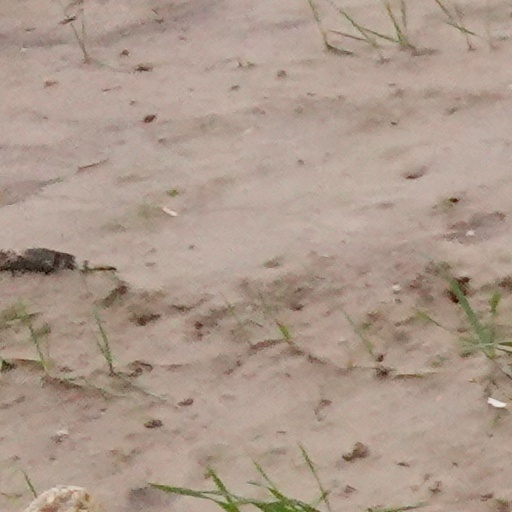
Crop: wheat